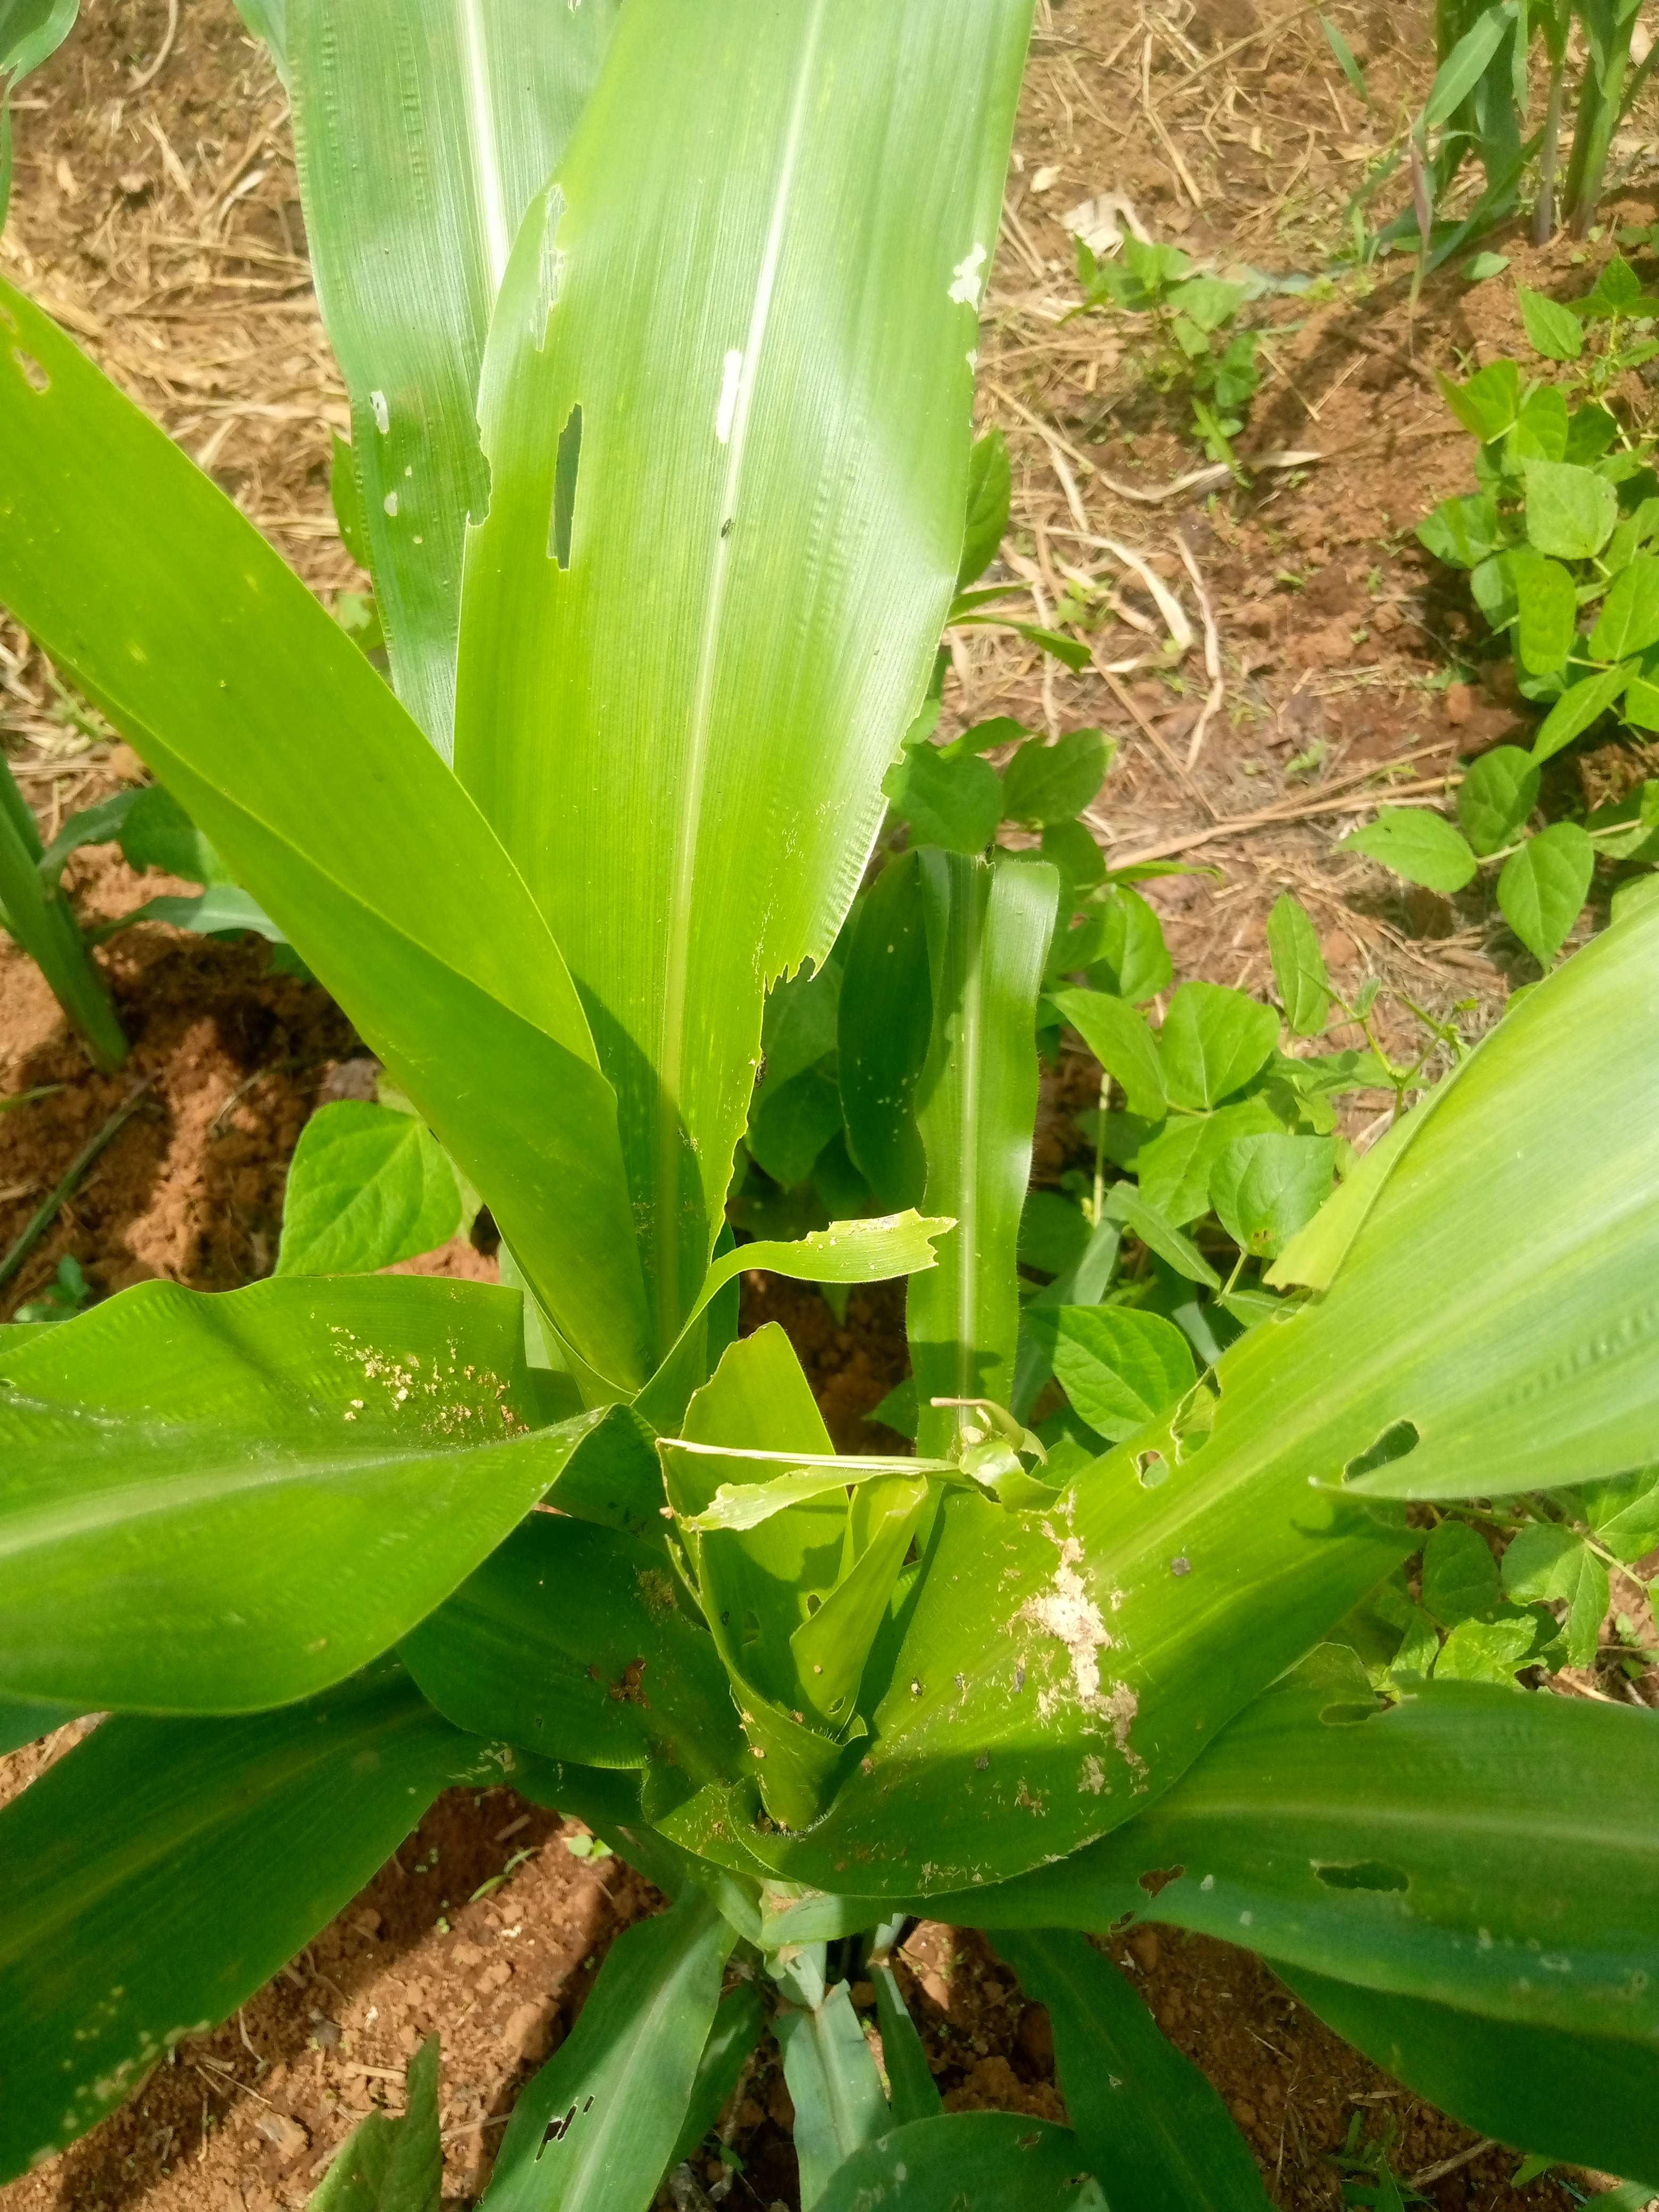
Label: spodoptera_frugiperda